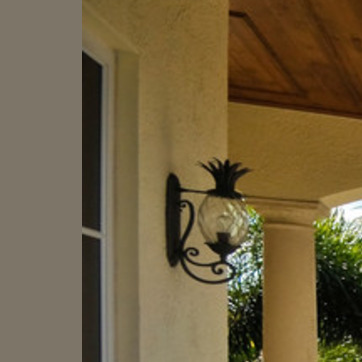
Material: metal